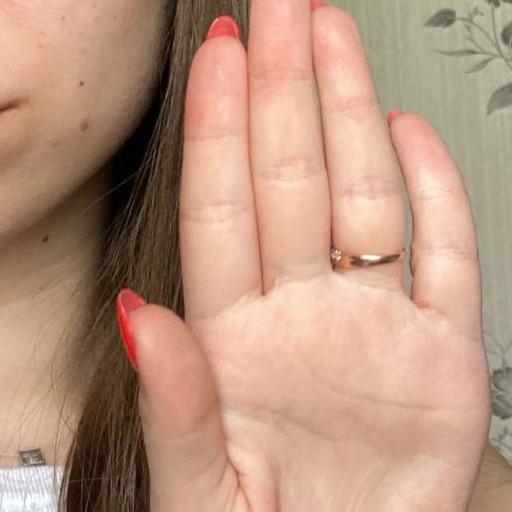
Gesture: stop